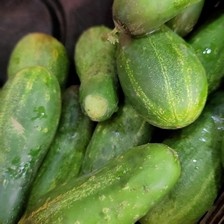
Label: cucumber